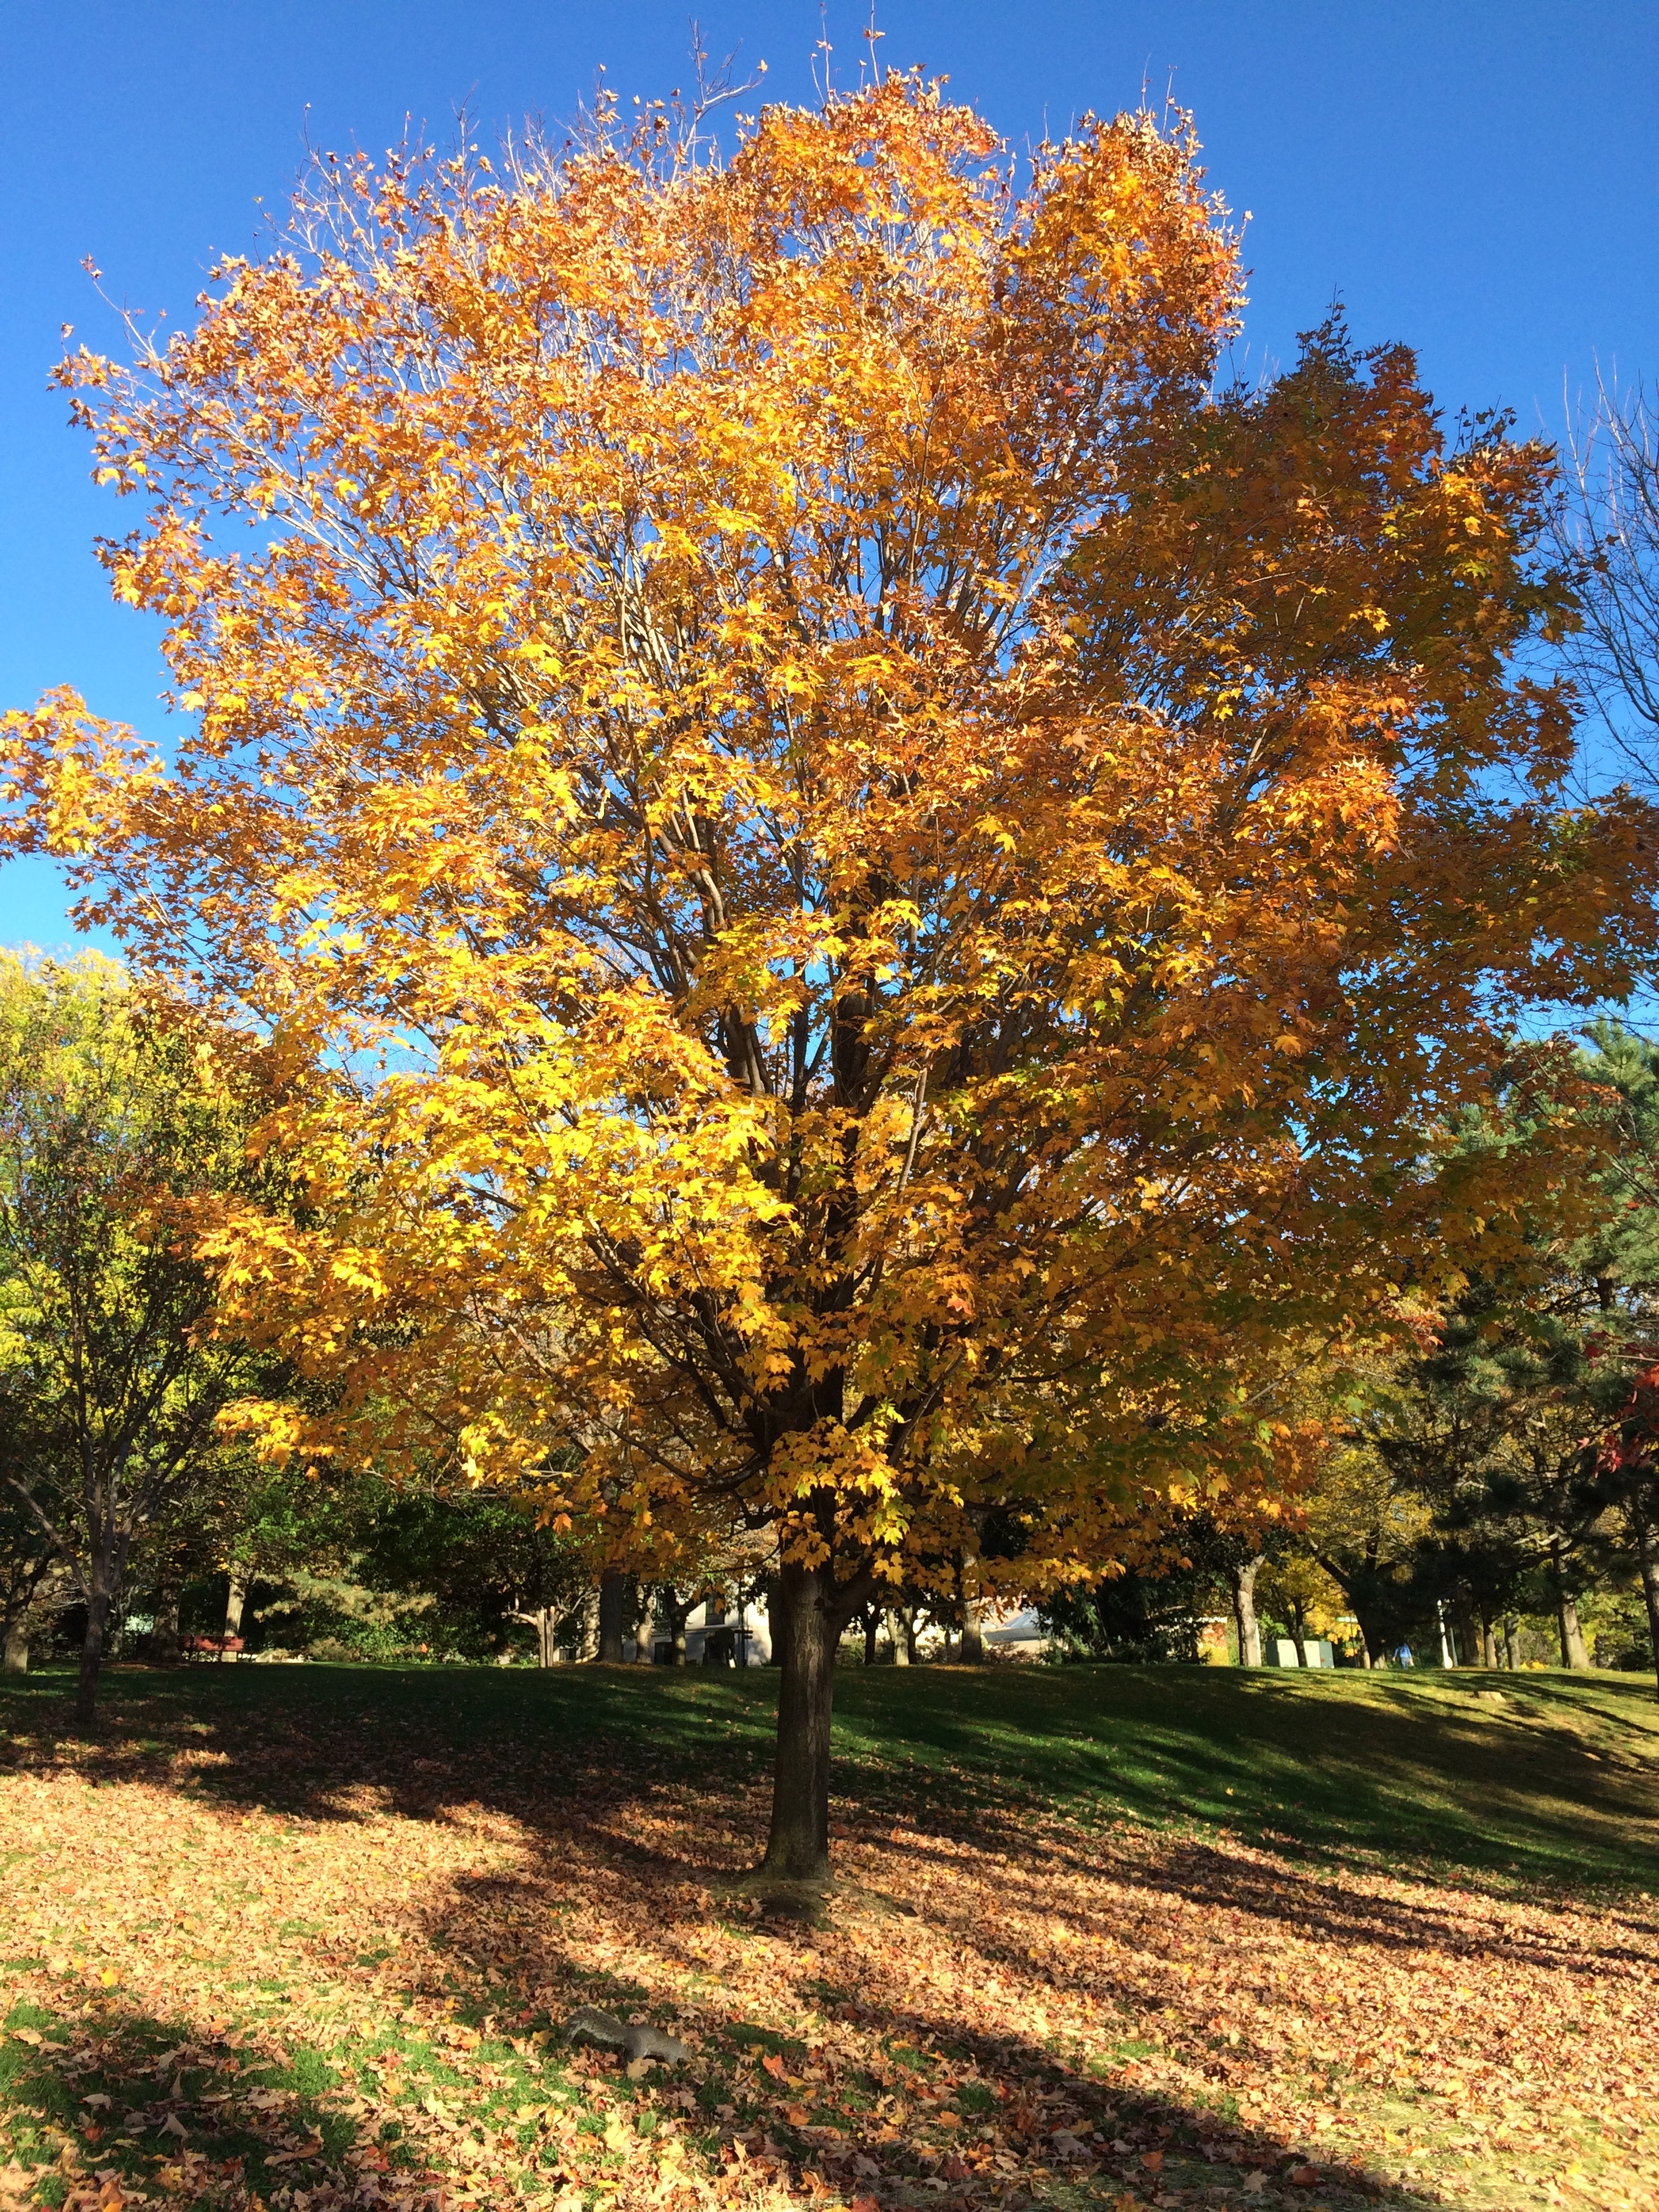
tree, plant, leaf, autumn, yellow, season, maple tree, deciduous, grove, flowering plant, maidenhair tree, woody plant, land plant